Question: Please indicate a possible affordance area of the motorcycle that can be used for sitting on
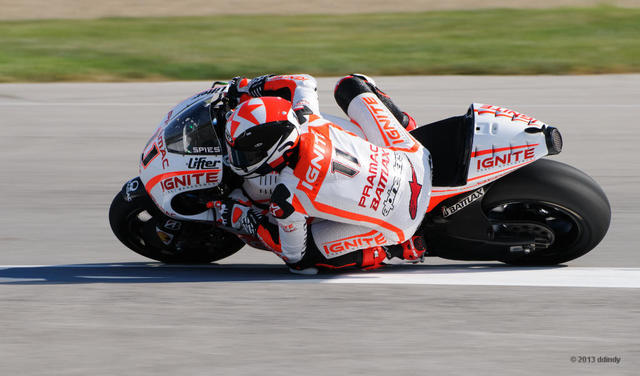
Answer: [339.794, 116.905, 448.885, 185.087]